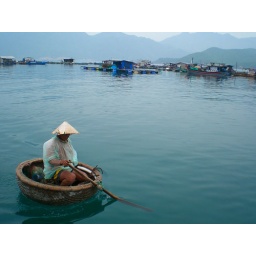
Man in small basket boat - near Nha Trang